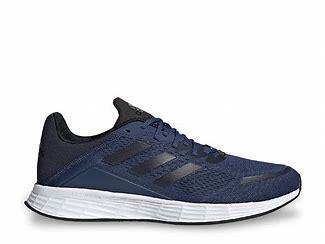
Brand: Adidas
Model: Duramo SL